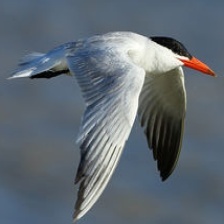
Species: CASPIAN TERN
Scientific name: HYDROPROGNE CASPIA